Lake Nineteen

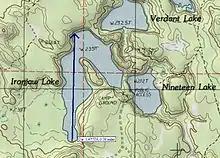
A topographical map of the Ironjaw Lake/Nineteen Lake area

Lake Nineteen also known as Nineteen Lake, is a lake that is located in south-western Schoolcraft County, Michigan in the Hiawatha National Forest. It is east of the county line with Alger and north of the county line with Delta County. Nearby lakes include Hugaboom Lake, Mowe Lake, Blue Lake, Corner-Straits Chain of lakes, Ironjaw Lake, Verdant Lake, and Round Lake.